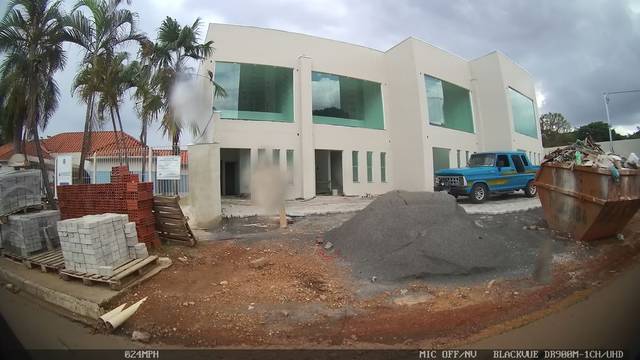
Region: Brazil
Coordinates: -16.335, -48.934